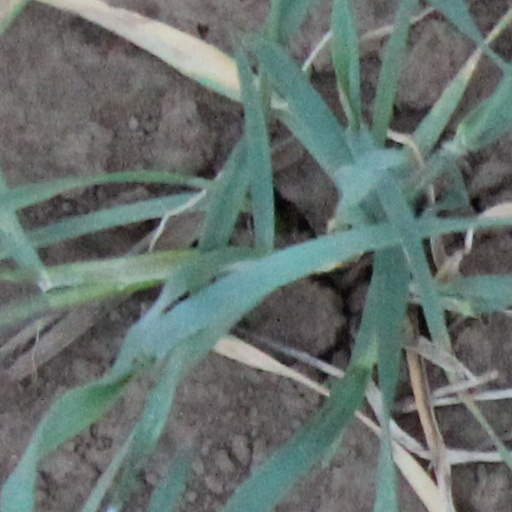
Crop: wheat